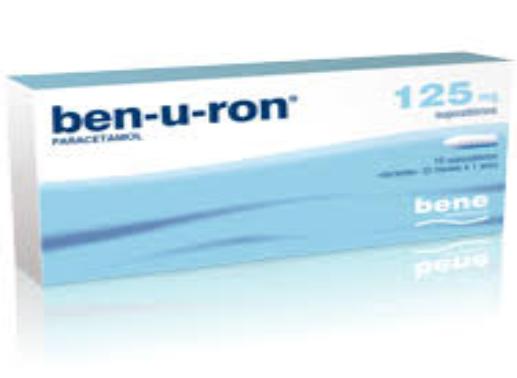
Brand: benuron
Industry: Medical